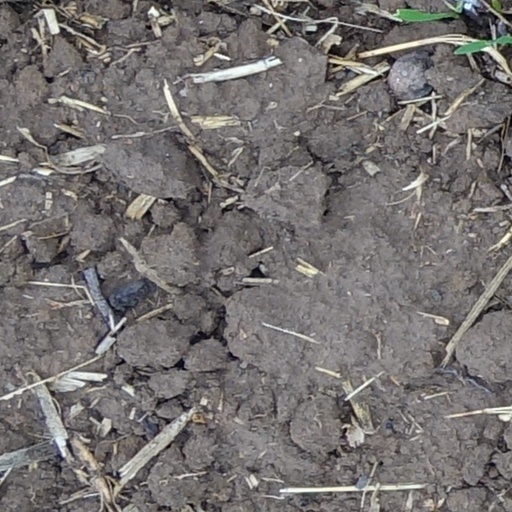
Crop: wheat